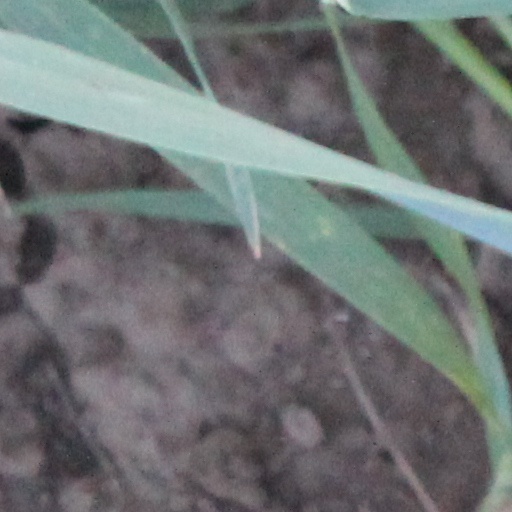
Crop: wheat